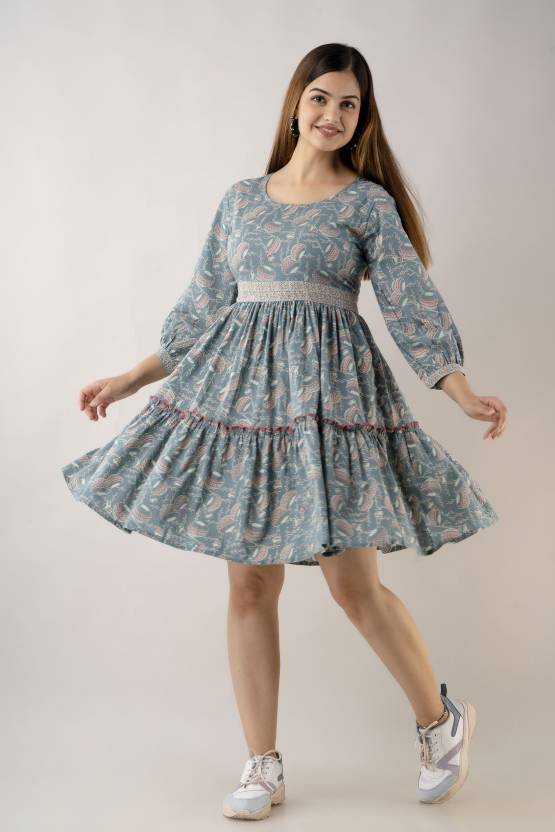
Product: Women Fit and Flare Light Blue Dress
Price: ₹999
Colors: Light Blue
Pattern: Printed
Description: Elegance Jaipur is the destination for world class fashion for women. We at Elegance Jaipur are dedicated to upholding the values of Indian tradition by bringing out the best in women. Our ultimate goal is to satisfy the customers by providing latest fashion trends for Indian as well as western wear. We are dedicated to offering our clients a unique, captivating and dazzling collection of Designer Clothing at affordable prices. We have our own manufacturing unit and a well trained dedicated workforce to provide excellent quality products.
Other details: Border